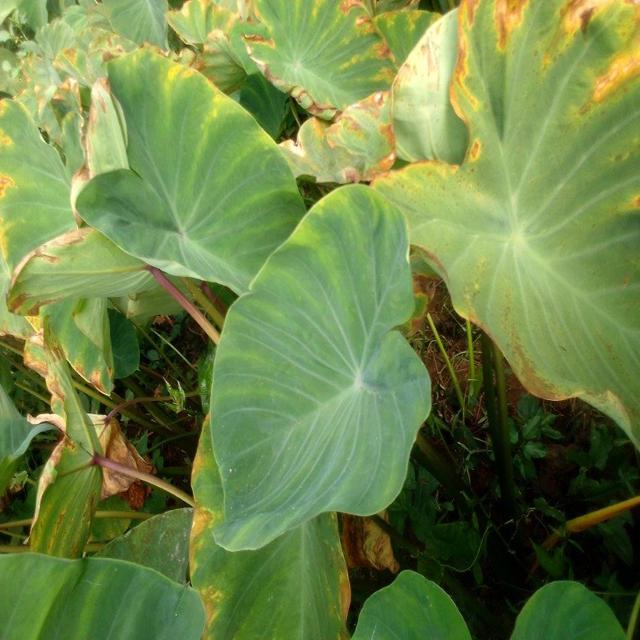
Label: Mid_Blight